Treblinka extermination camp

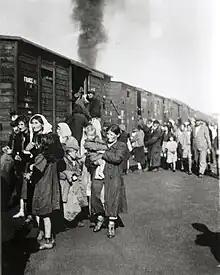
Deportation of 10,000 Polish Jews to Treblinka during the liquidation of the ghetto in Siedlce beginning 23 August 1942

Between August and September 1942, a large new building with a concrete foundation was built from bricks and mortar under the guidance of Erwin Lambert, who had supervised the construction of gas chambers for the Action T4 involuntary euthanasia program. It contained 8–10 gas chambers, each of which was , and it had a corridor in the centre. Stangl supervised its construction and brought in building materials from the nearby village of Małkinia by dismantling factory stock. During this time victims continued to arrive daily and were led naked past the building site to the original gas chambers. The new gas chambers became operational after five weeks of construction, equipped with two fume-producing engines instead of one. The metal doors, which had been taken from Soviet military bunkers around Białystok, had portholes through which it was possible to observe the dead before removing them. Stangl said that the old gas chambers were capable of murdering 3,000 people in three hours. The new ones had the highest possible capacity of any gas chambers in the three Reinhard death camps and could murder up to 22,000 or 25,000 people every day, a fact which Globocnik once boasted about to Kurt Gerstein, a fellow SS officer from Disinfection Services. The new gas chambers were seldom used to their full capacity; 12,000–15,000 victims remained the daily average.